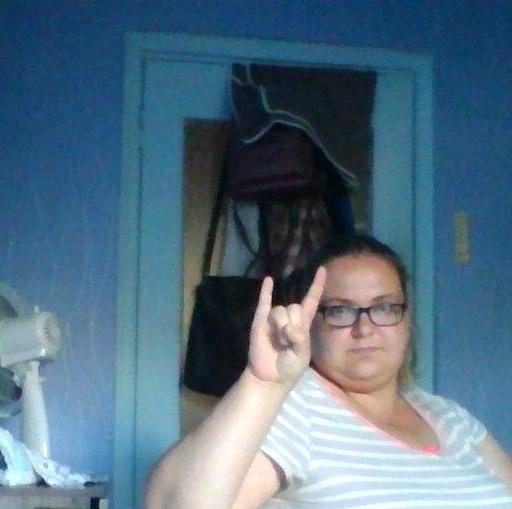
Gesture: rock